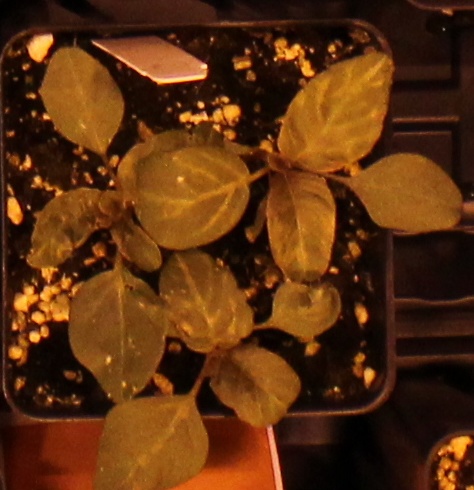
Label: Redroot Pigweed